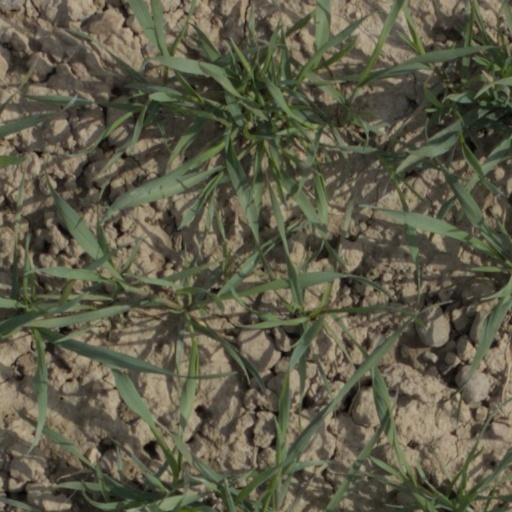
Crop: wheat